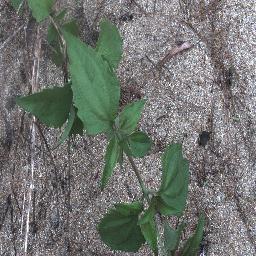
Label: siam_weed